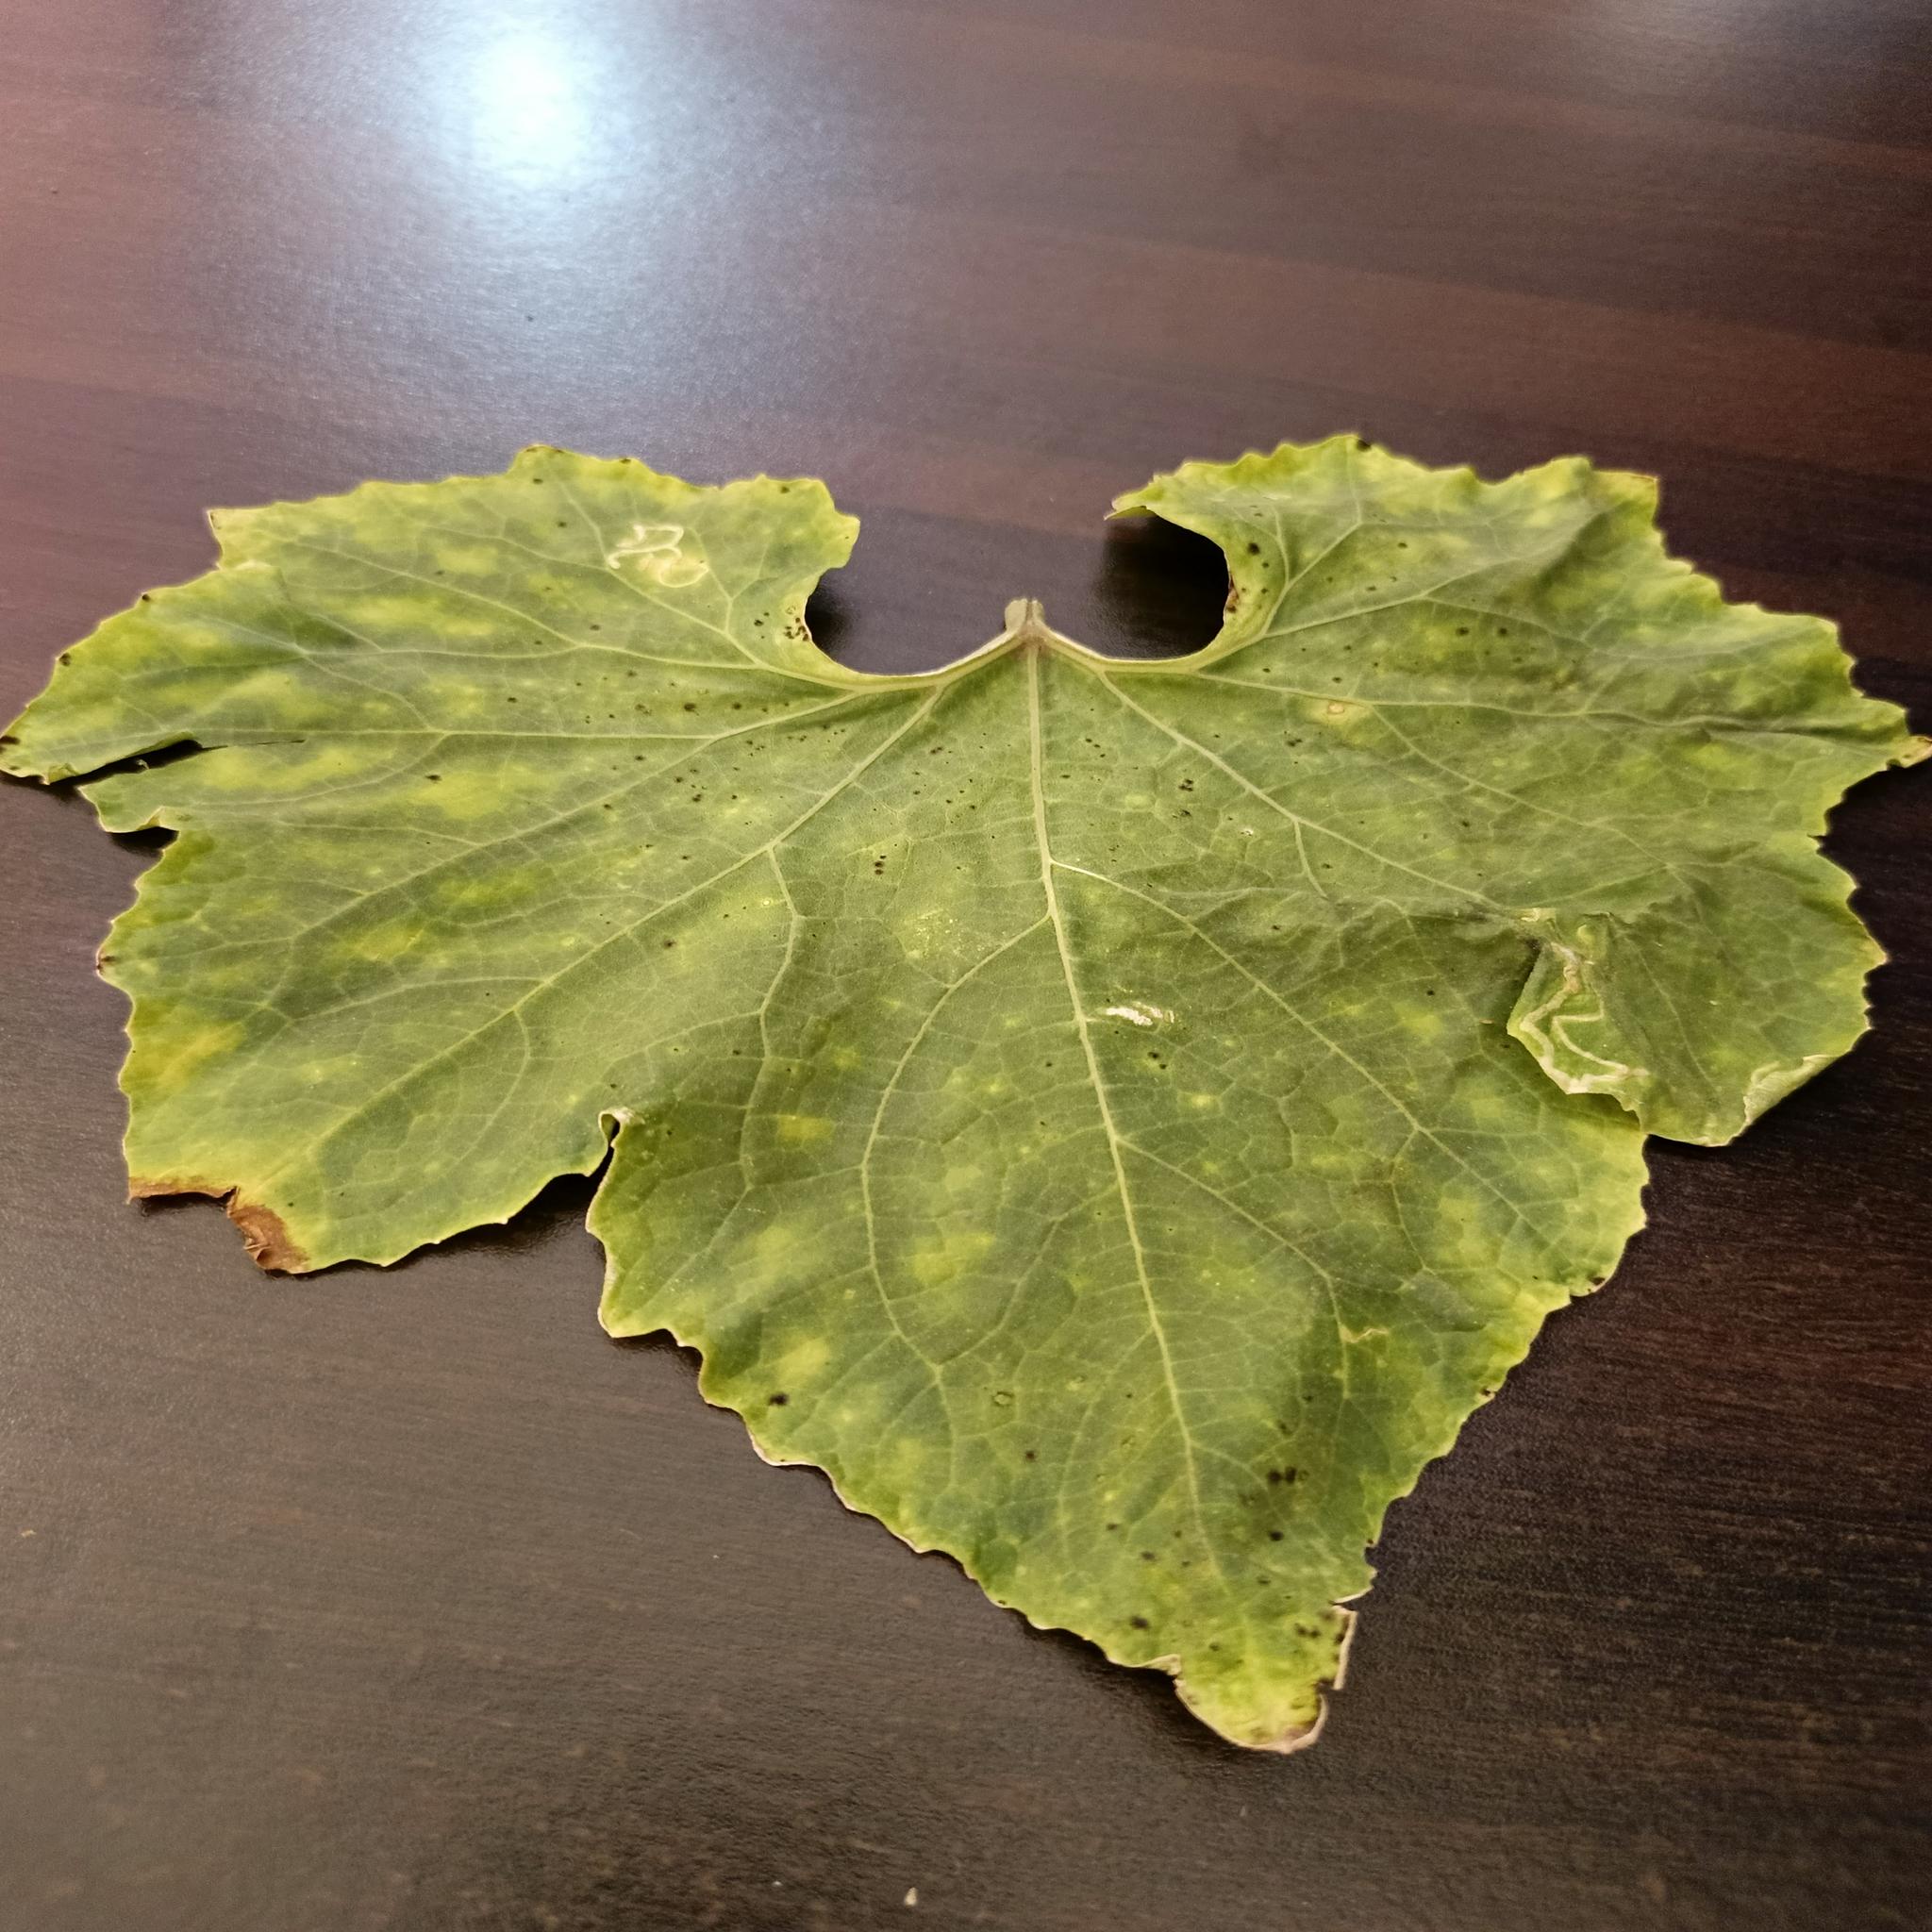
Label: Leaf curl